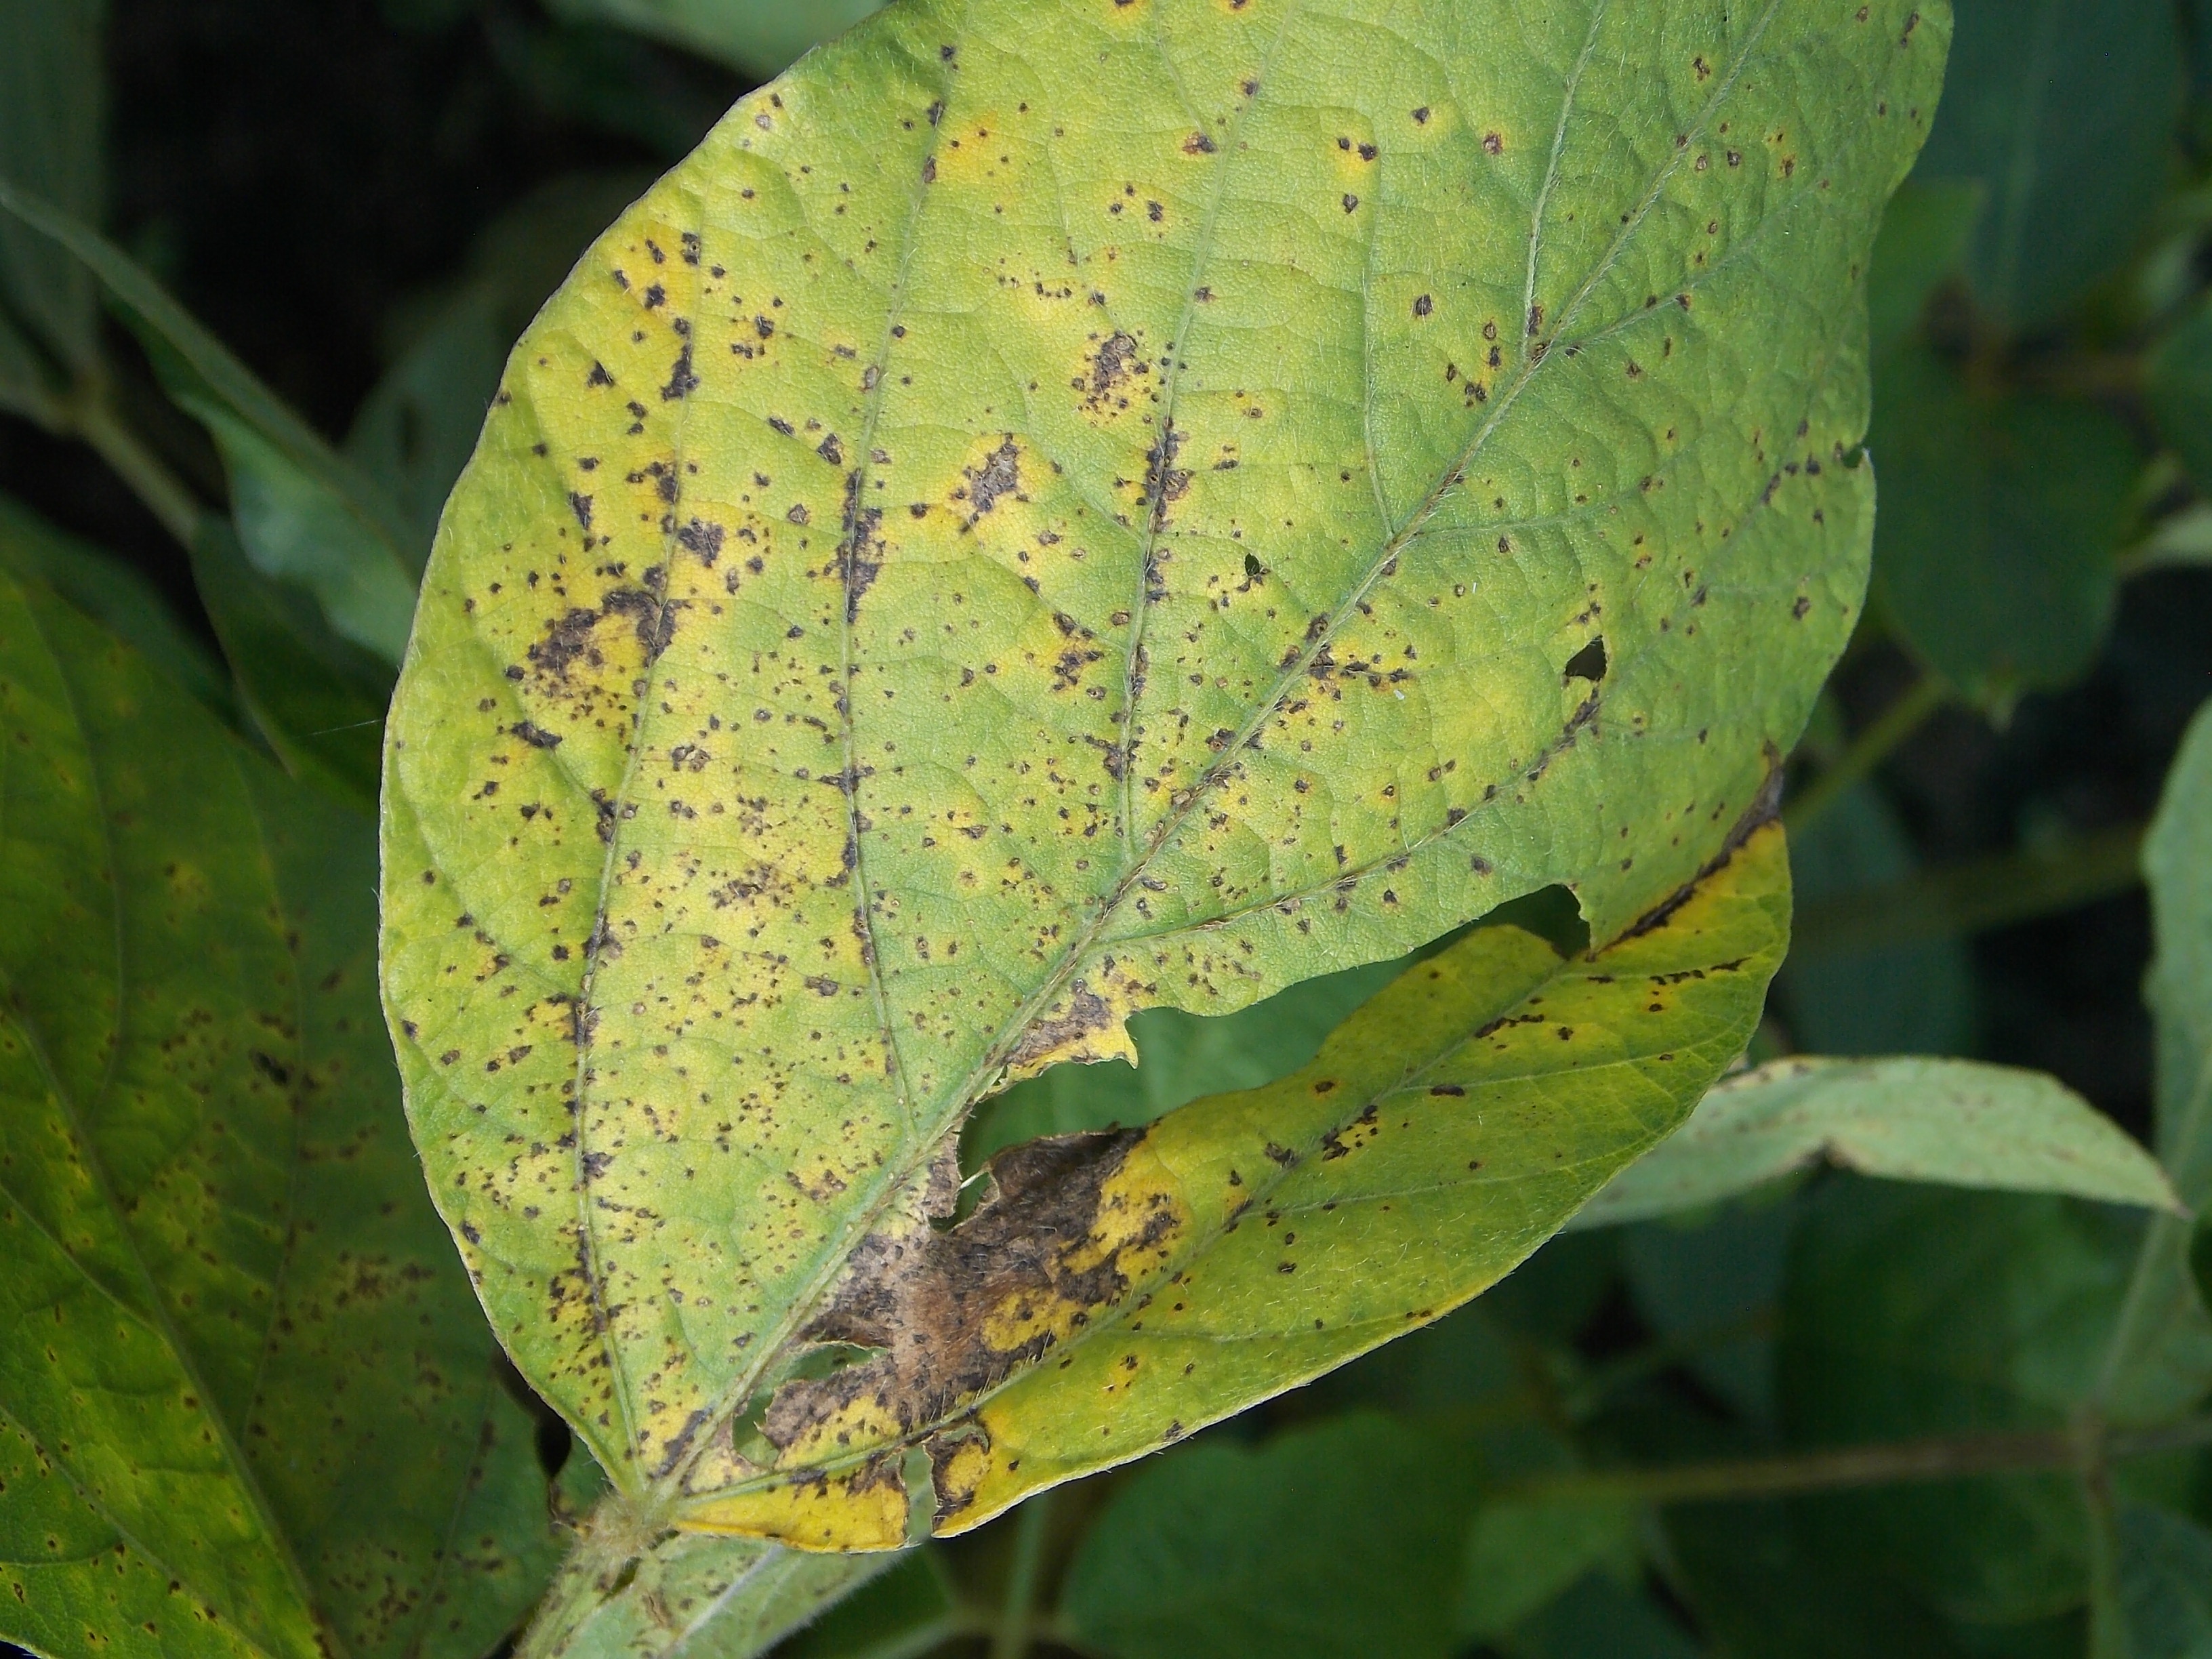
Label: Disease